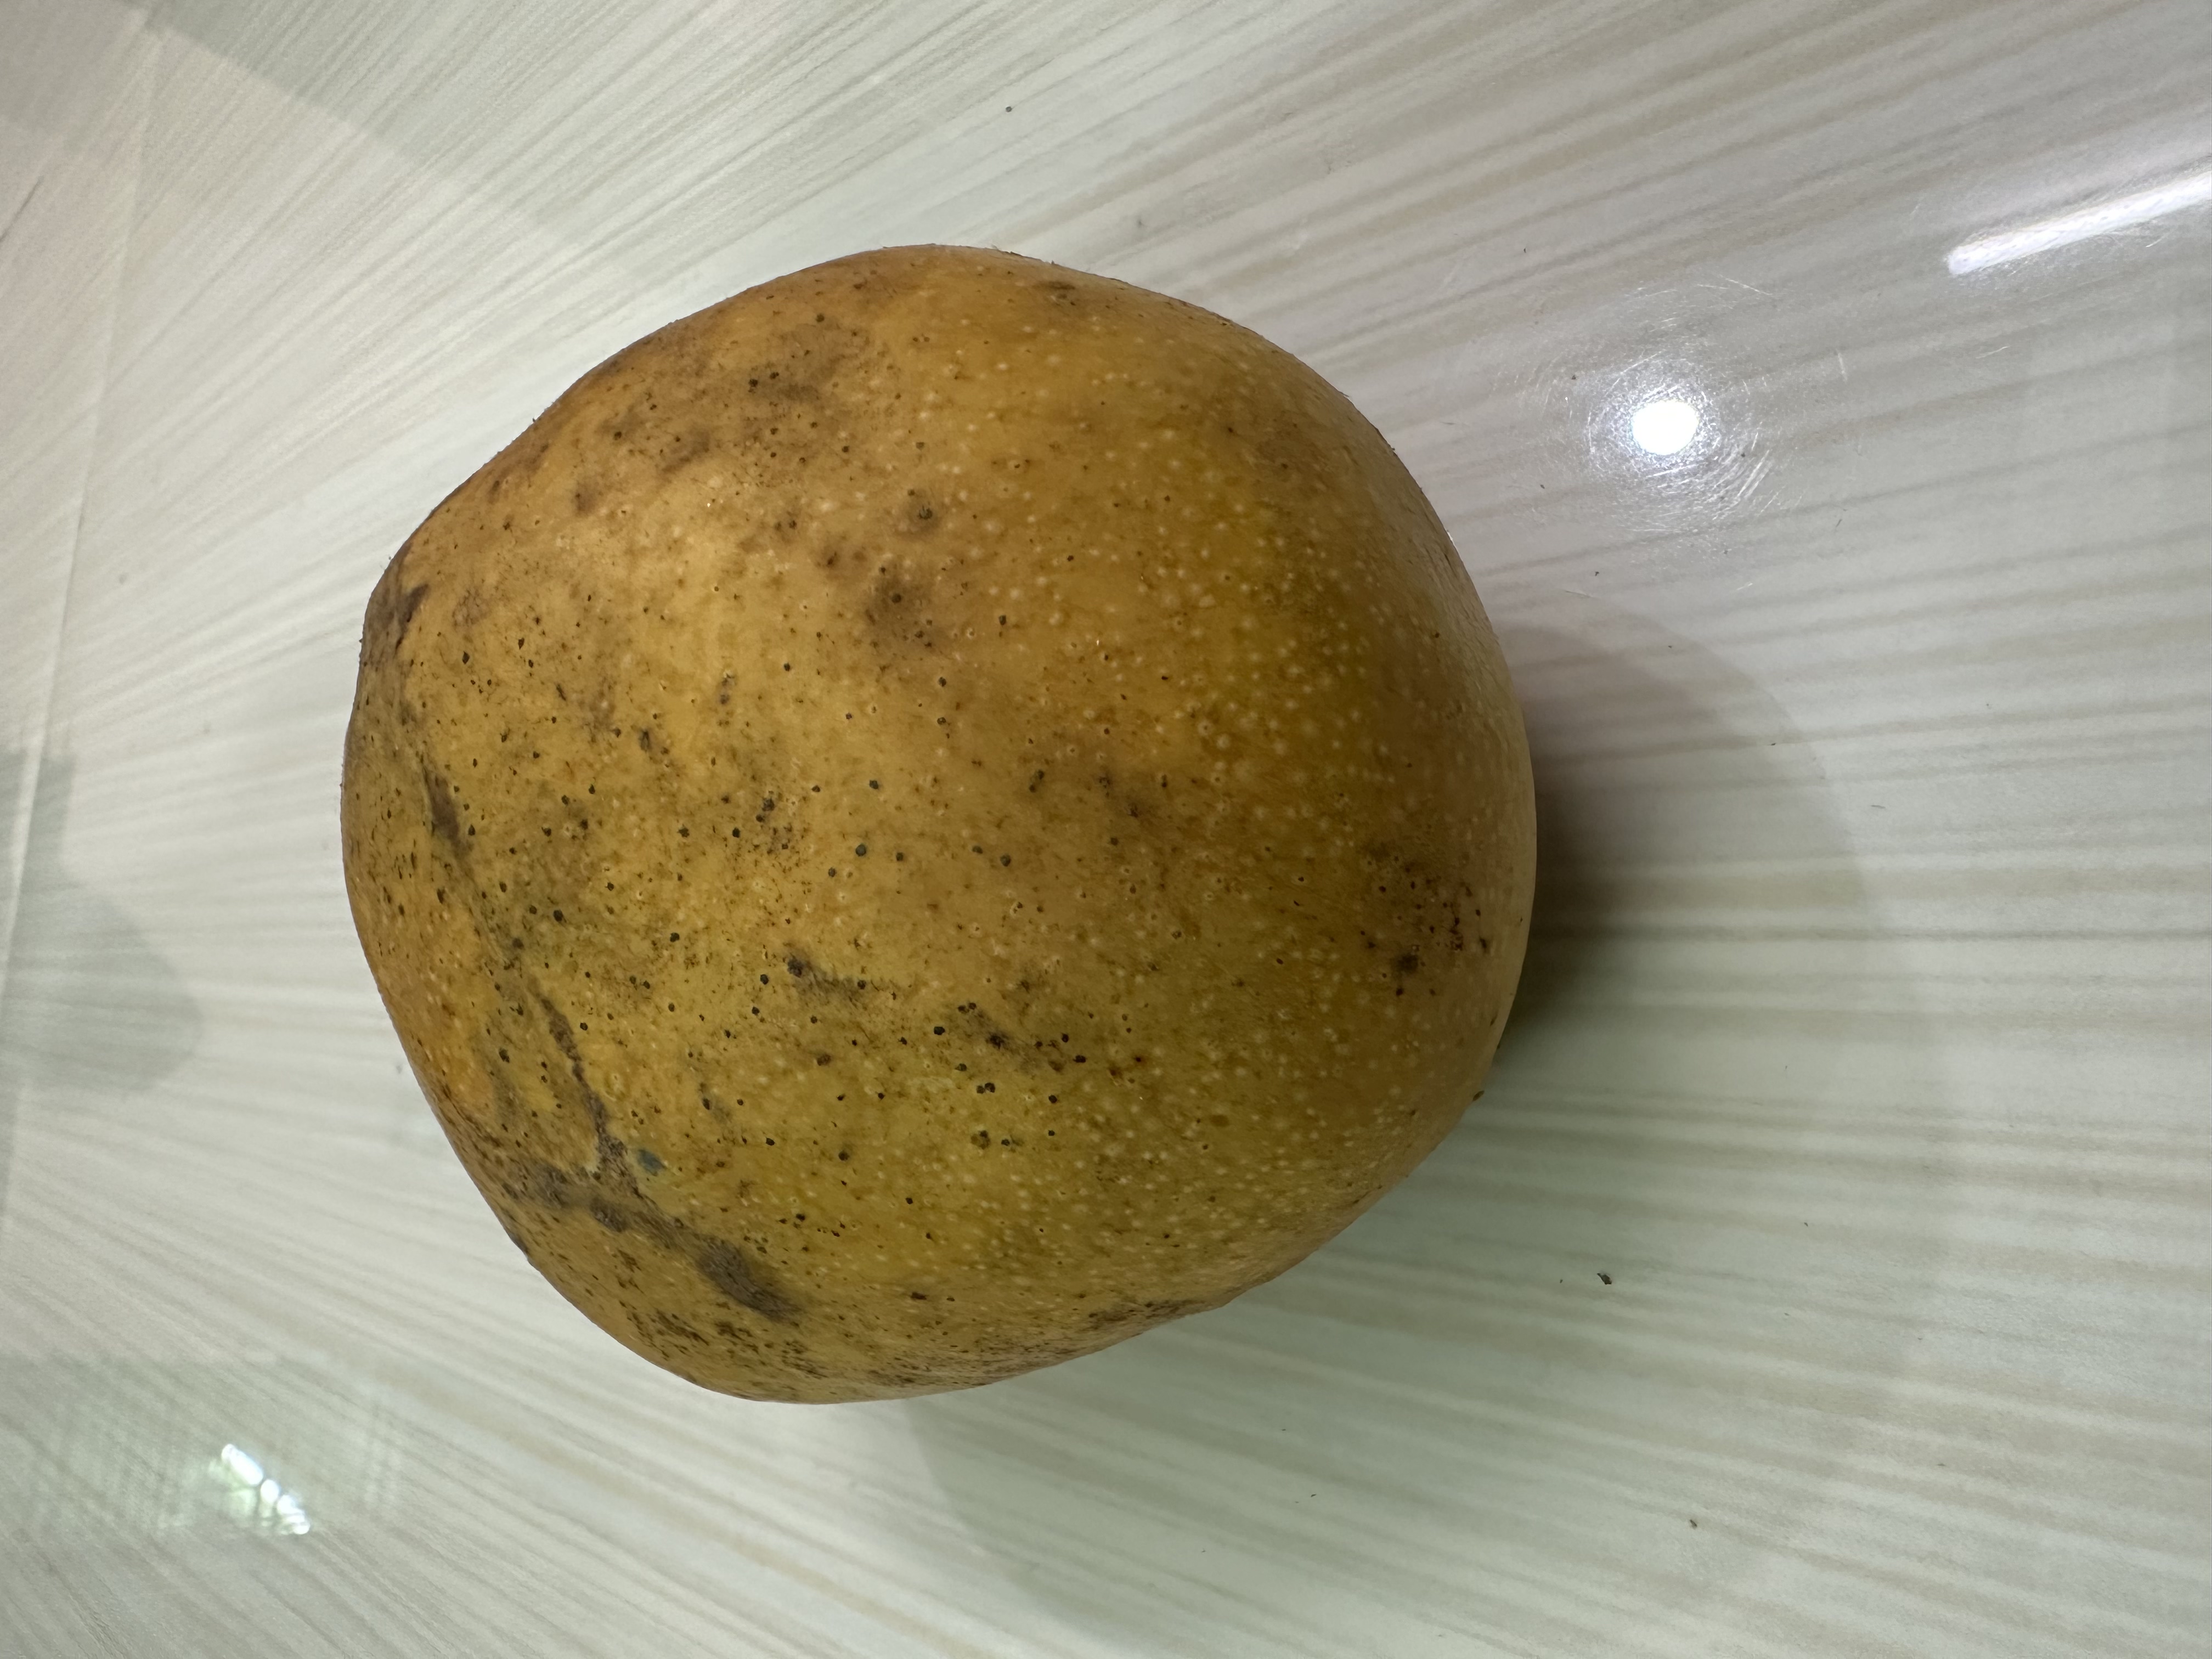
Mango variety: Bari-4